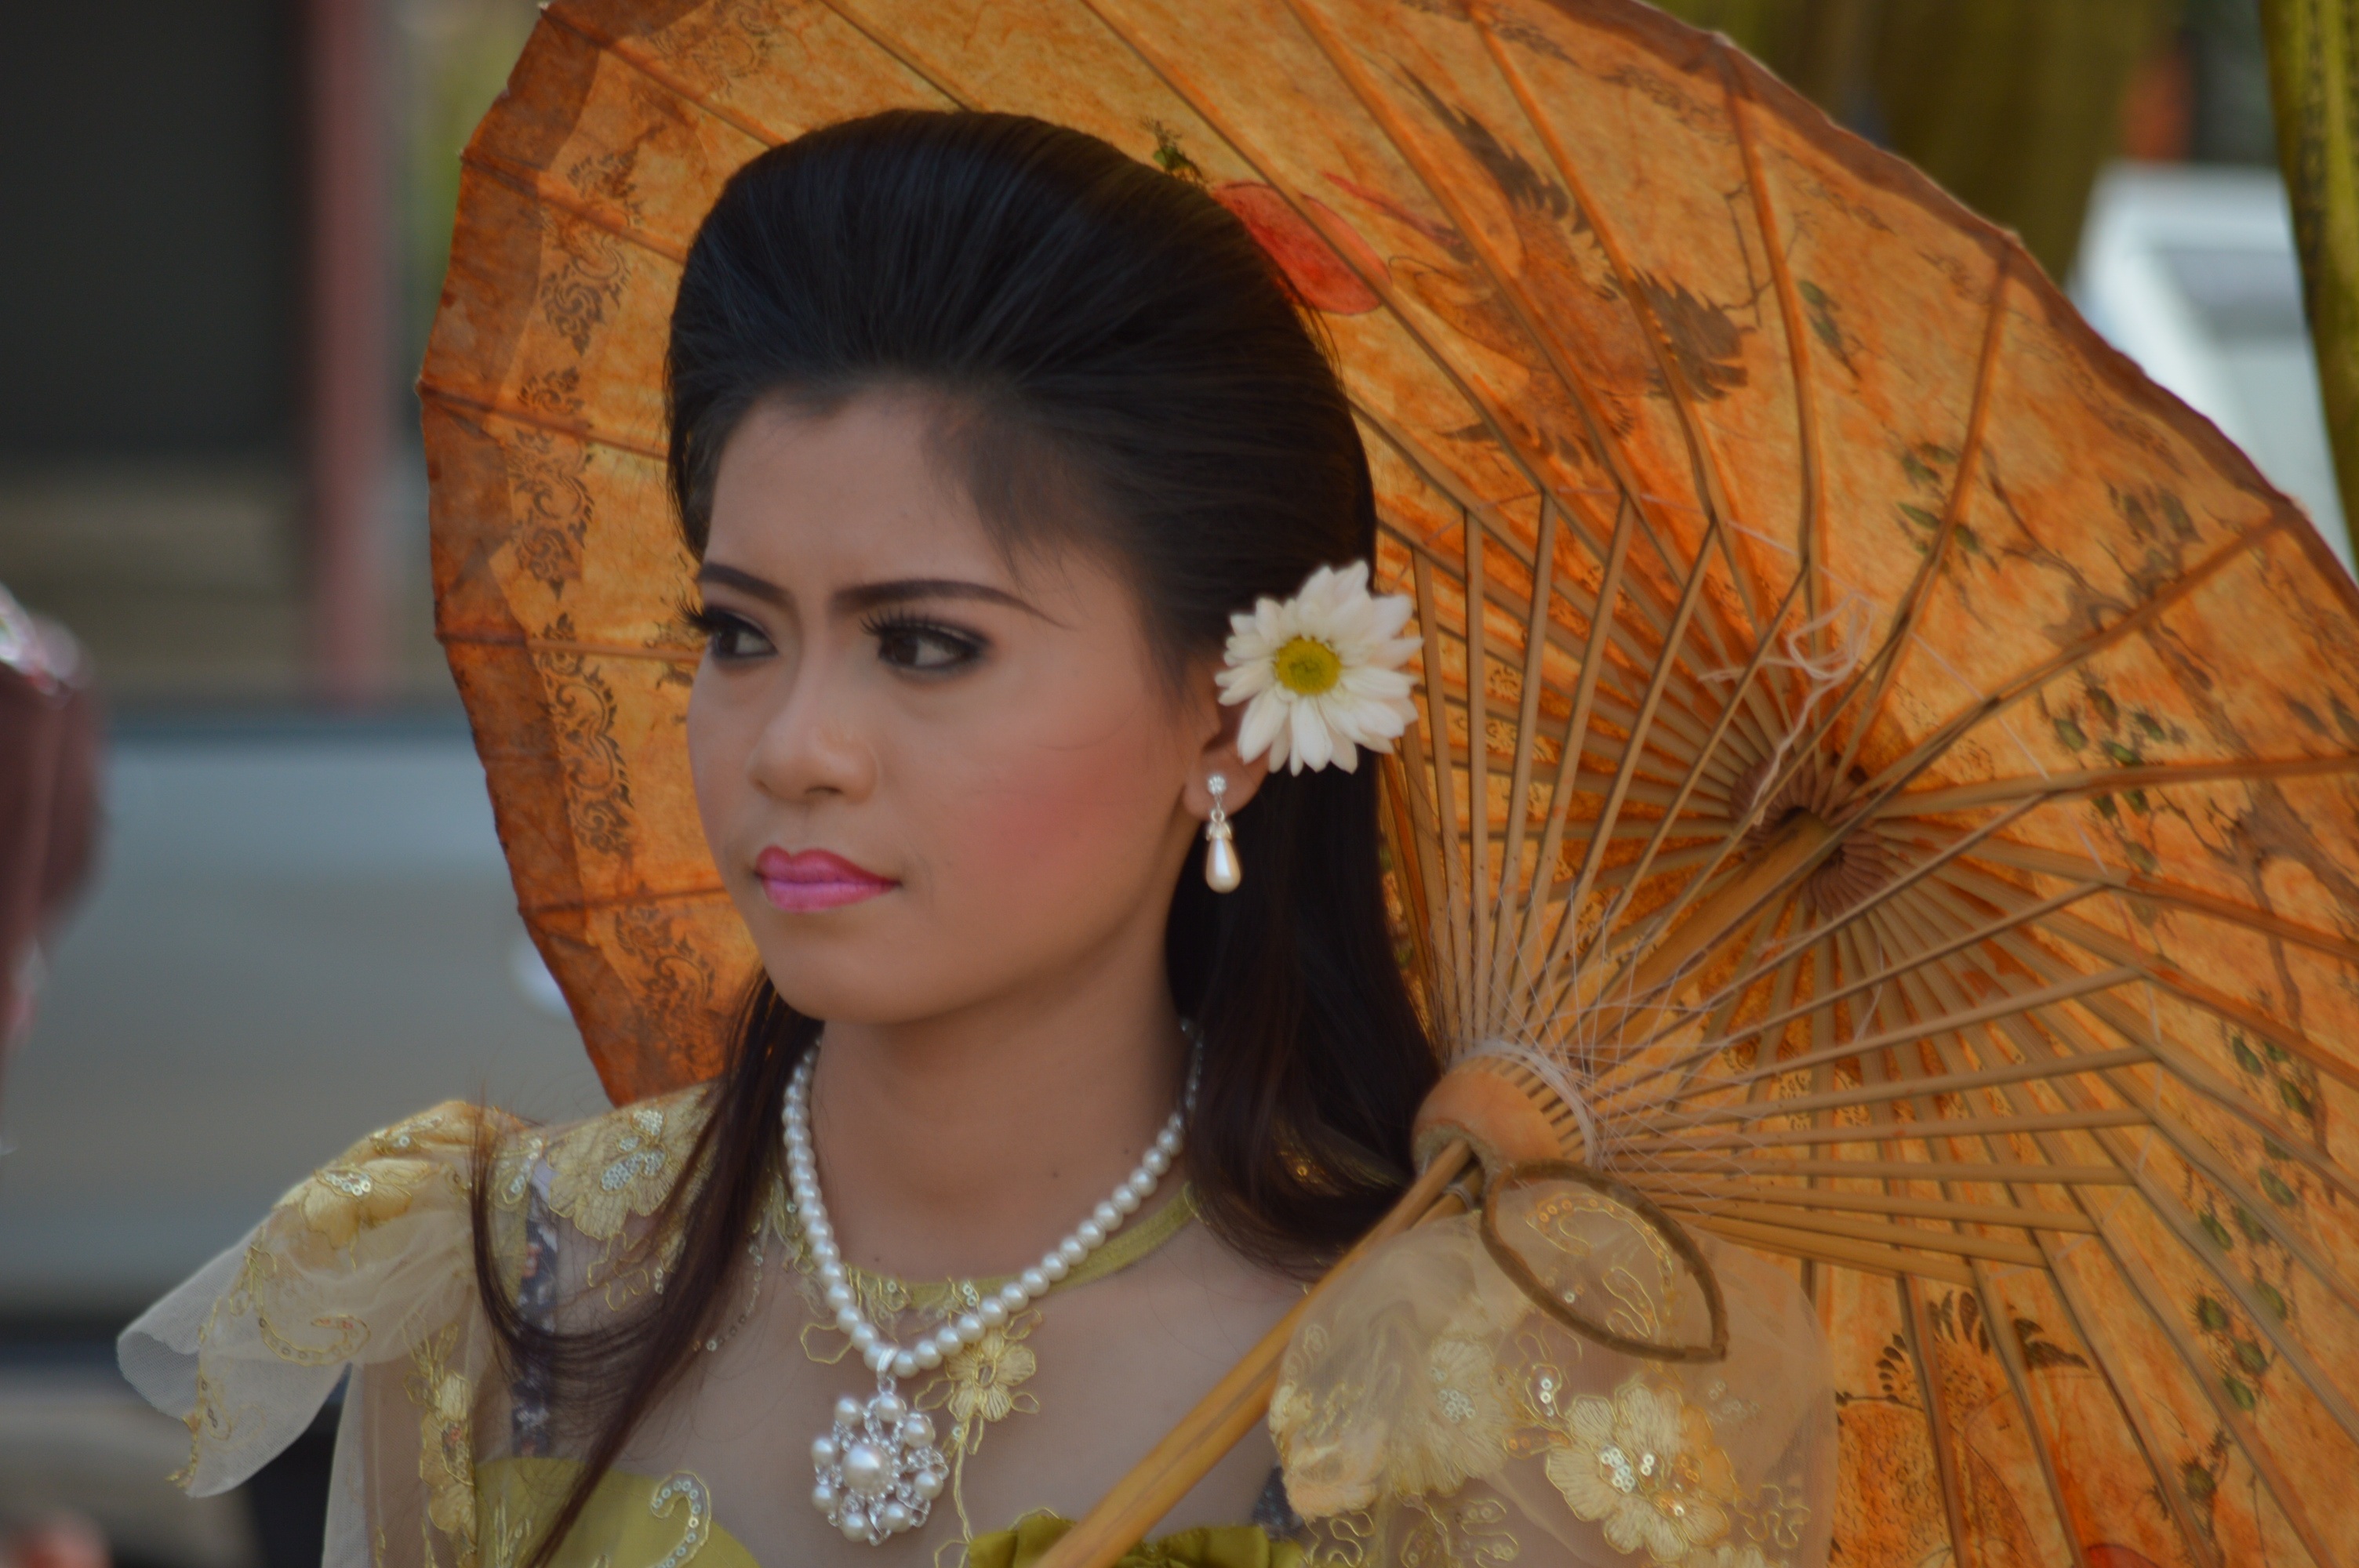
person, girl, woman, female, portrait, asia, human, fashion, lady, bride, hairstyle, thailand, face, dress, temple, beauty, costume, geisha, melted, photo shoot, german longhaired pointer